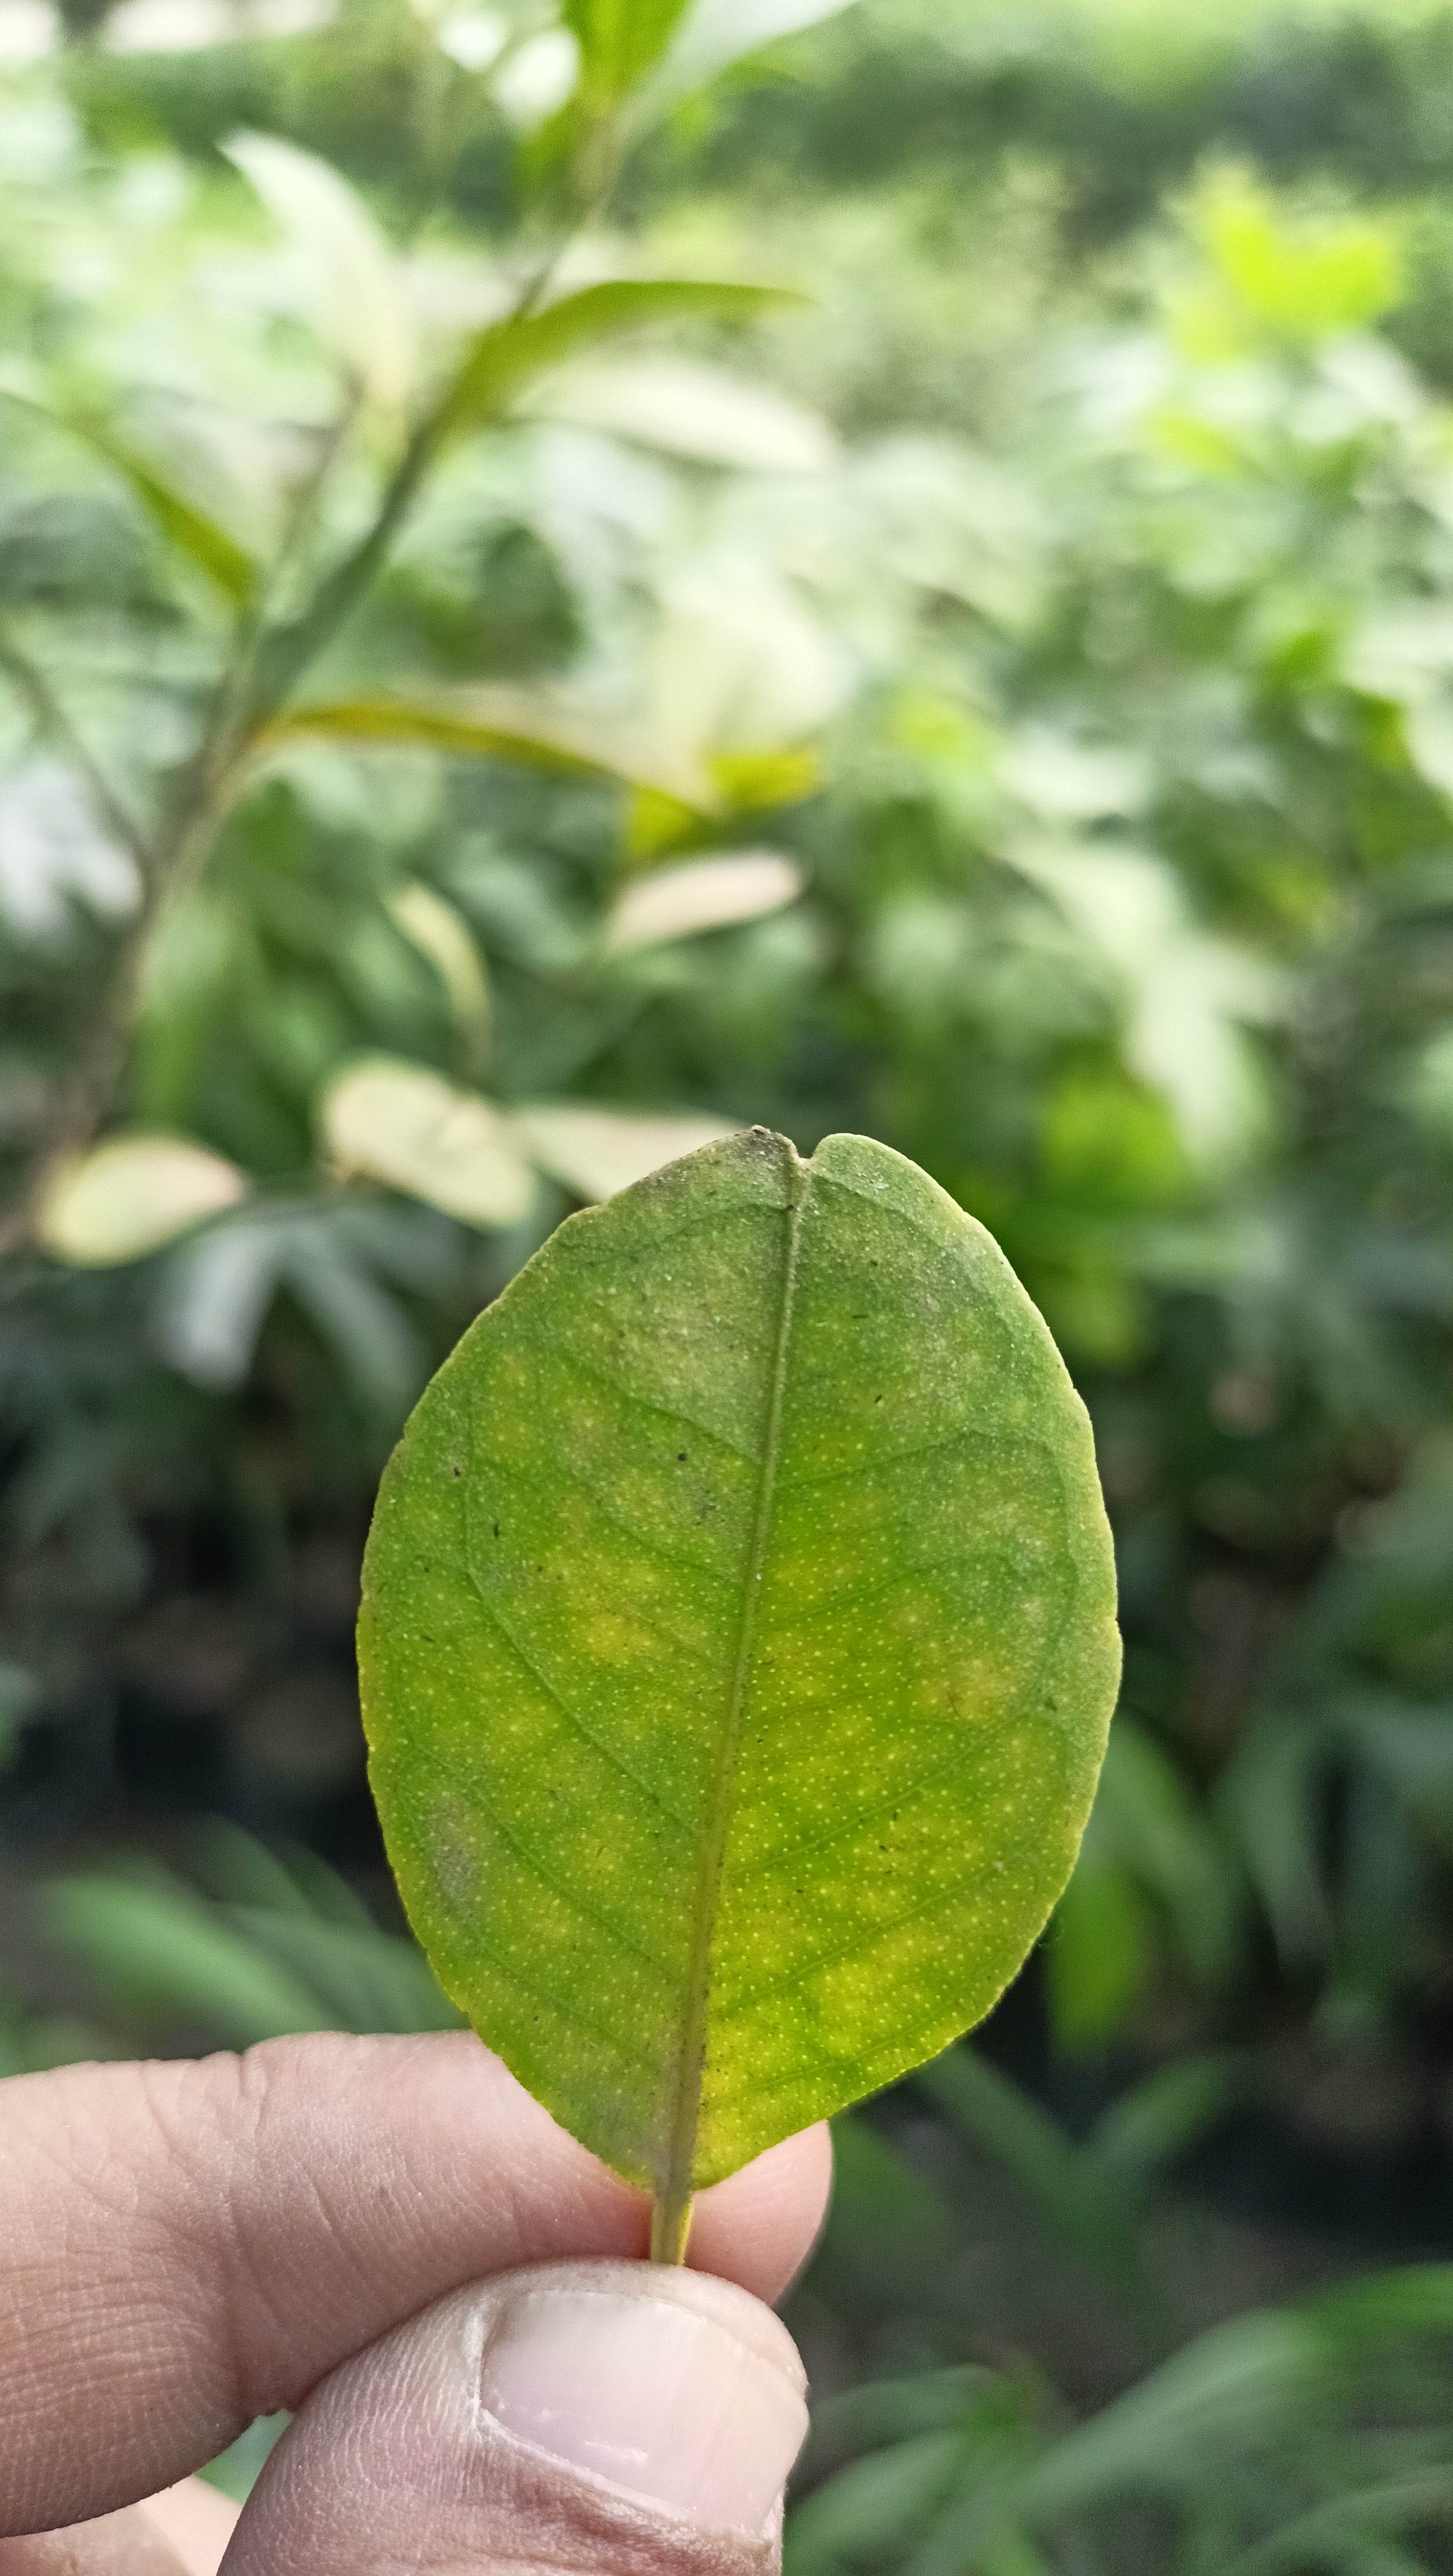
Mandarin leaf variety: China Mishti